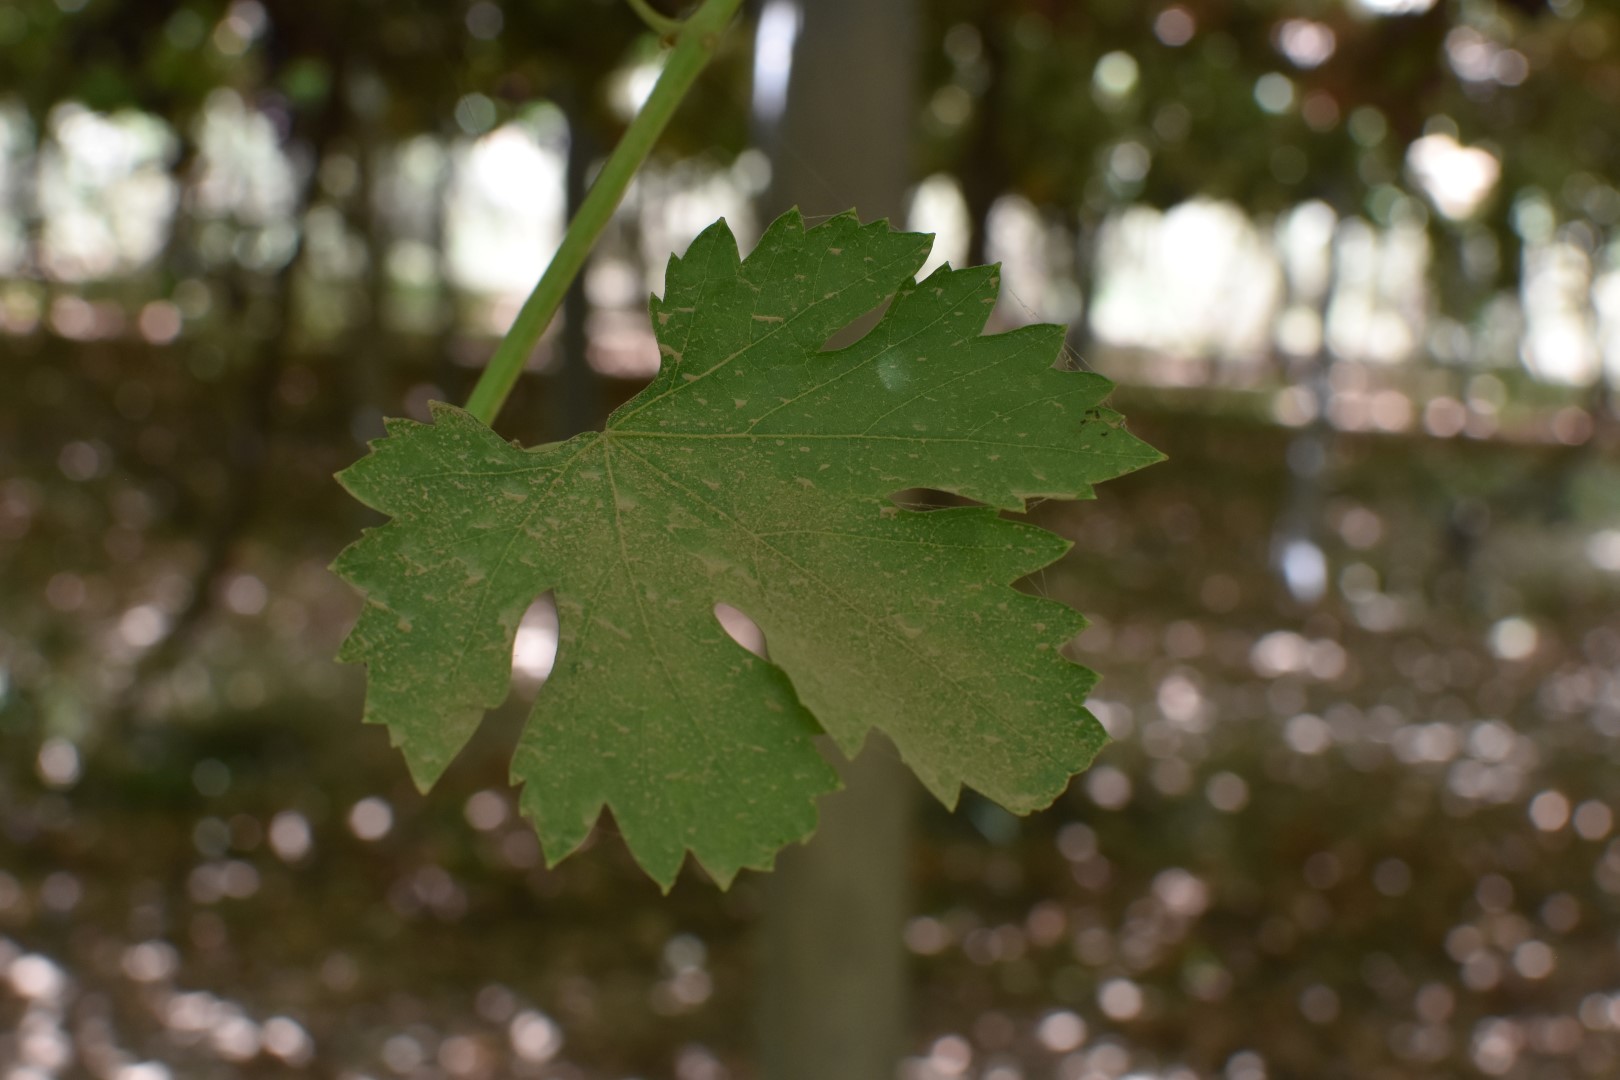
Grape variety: Riasi